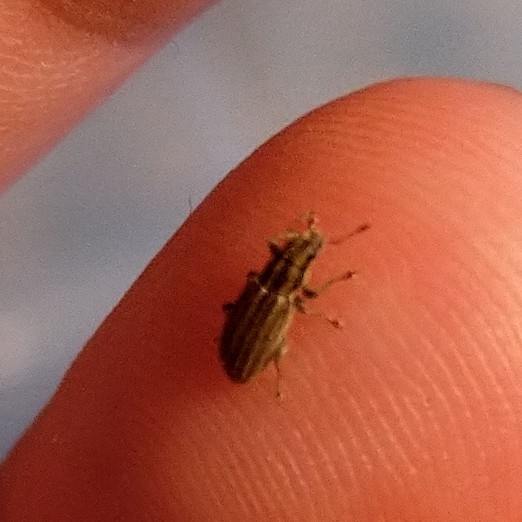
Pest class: pea_leaf_weevil